William P. Bidelman

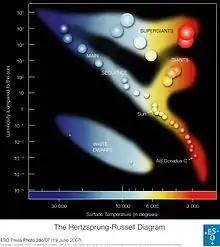
When Hertzsprung and Russell independently plotted stars on a chart of luminosity vs. temperature, they found there are patterns. The HR Diagram is a tool used by astronomers to know what stars are and how they will change.

Bidelman and Keenan were the first to regard the barium star red giants as different from other red giants and to describe them as a spectroscopic class. Barium is a heavy metal element made by certain advanced stars with a helium-burning shell surrounding a spent carbon core In addition to the λ4554 barium line, some other characteristics of the group were two enhanced strontium (SR II) lines, at λ4077 and another at λ4215 blended with the head of the CN band, and also an enhanced G band due to CH and possibly CN. There are some supergiant stars with these BA II, strontium lines and CN band, but the G and K-type stars Bidelman and Keenan described did not appear to be supergiants.